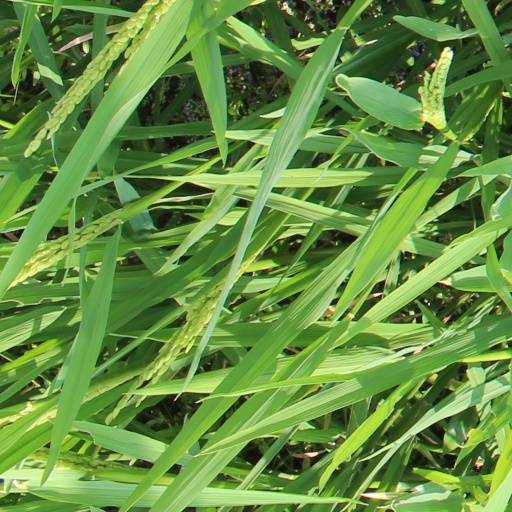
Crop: rice